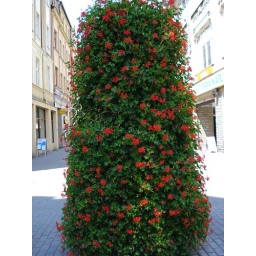
flower decoration on the street in Katowice.